Cucuteni–Trypillia culture

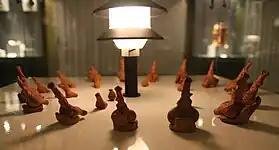
Clay figurines, 4900–4750 BC, discovered in Balta Popii, Romania (Cucuteni Neolithic Art Museum, Piatra-Neamţ, Romania). The "Council of the Goddesses" was discovered consisting of 36 artifacts: 21 anthropomorphic statuettes, 13 thrones, 1 cone and 1 bead.

The roots of Cucuteni–Trypillia culture can be found in the Starčevo–Körös–Criș and Vinča cultures of the 6th to 5th millennia, with additional influence from the Bug–Dniester culture (6500–5000 BC). During the early period of its existence (in the fifth millennium BC), the Cucuteni–Trypillia culture was also influenced by the Linear Pottery culture from the north, and by the Boian culture from the south. Through colonisation and acculturation from these other cultures, the formative Pre-Cucuteni/Trypillia A culture was established. Over the course of the fifth millennium, the Cucuteni–Trypillia culture expanded from its 'homeland' in the Prut–Siret region along the eastern foothills of the Carpathian Mountains into the basins and plains of the Dnieper and Southern Bug rivers of central Ukraine. Settlements also developed in the southeastern stretches of the Carpathian Mountains, with the materials known locally as the Ariușd culture ("see also: Prehistory of Transylvania"). Most of the settlements were located close to rivers, with fewer settlements located on the plateaus. Most early dwellings took the form of pit-houses, though they were accompanied by an ever-increasing incidence of above-ground clay houses. The floors and hearths of these structures were made of clay, and the walls of clay-plastered wood or reeds. Roofing was made of thatched straw or reeds.